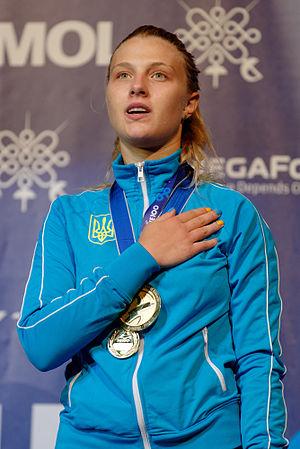
L'Ukrainienne Olha Kharlan chante son hymne national sur le podium du sabre dames des championnats du monde d'escrime 2013 au Syma Hall à Budapest, le 9 août 2013.